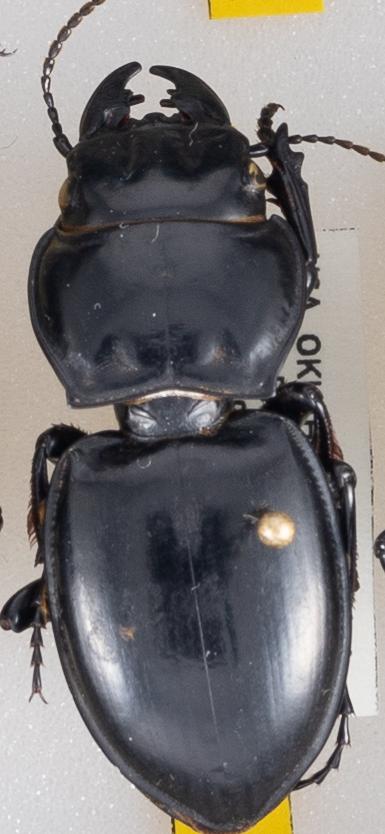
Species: Pasimachus californicus
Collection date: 2022-10-19
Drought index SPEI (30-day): -1.69
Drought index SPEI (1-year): -2.09
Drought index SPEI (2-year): -1.28